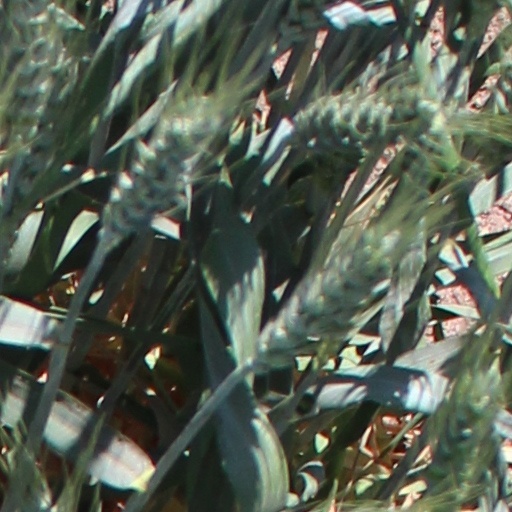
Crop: wheat